Question: How many people are shown?
Tambaya: Nawa ne adadin mutanen da aka nuna?
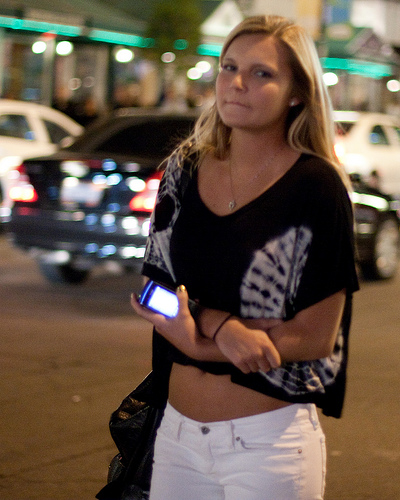
Answer: 1
Amsa: 1